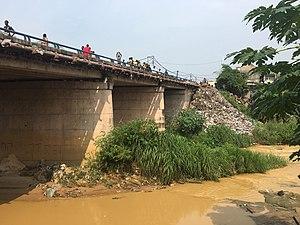
Pont de Kinsuka, immondices
Le pont de Kinsuka est un pont de la commune de Ngaliema, à Kinshasa, sur la rivière Binza. Il est célèbre parce qu'il figure sur le billet de 500 francs congolais, édition du cinquantenaire. Il relie la commune de Ngaliema à la commune de Mont Ngafula.